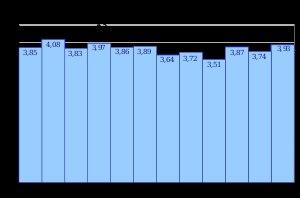
La Durdent est un fleuve côtier normand, long de 24 kilomètres. Sa vallée, sise en plein cœur du pays de Caux en Seine-Maritime, conserve les vestiges de nombreux moulins installés sur les rives d'un cours d'eau au débit d'une grande régularité.